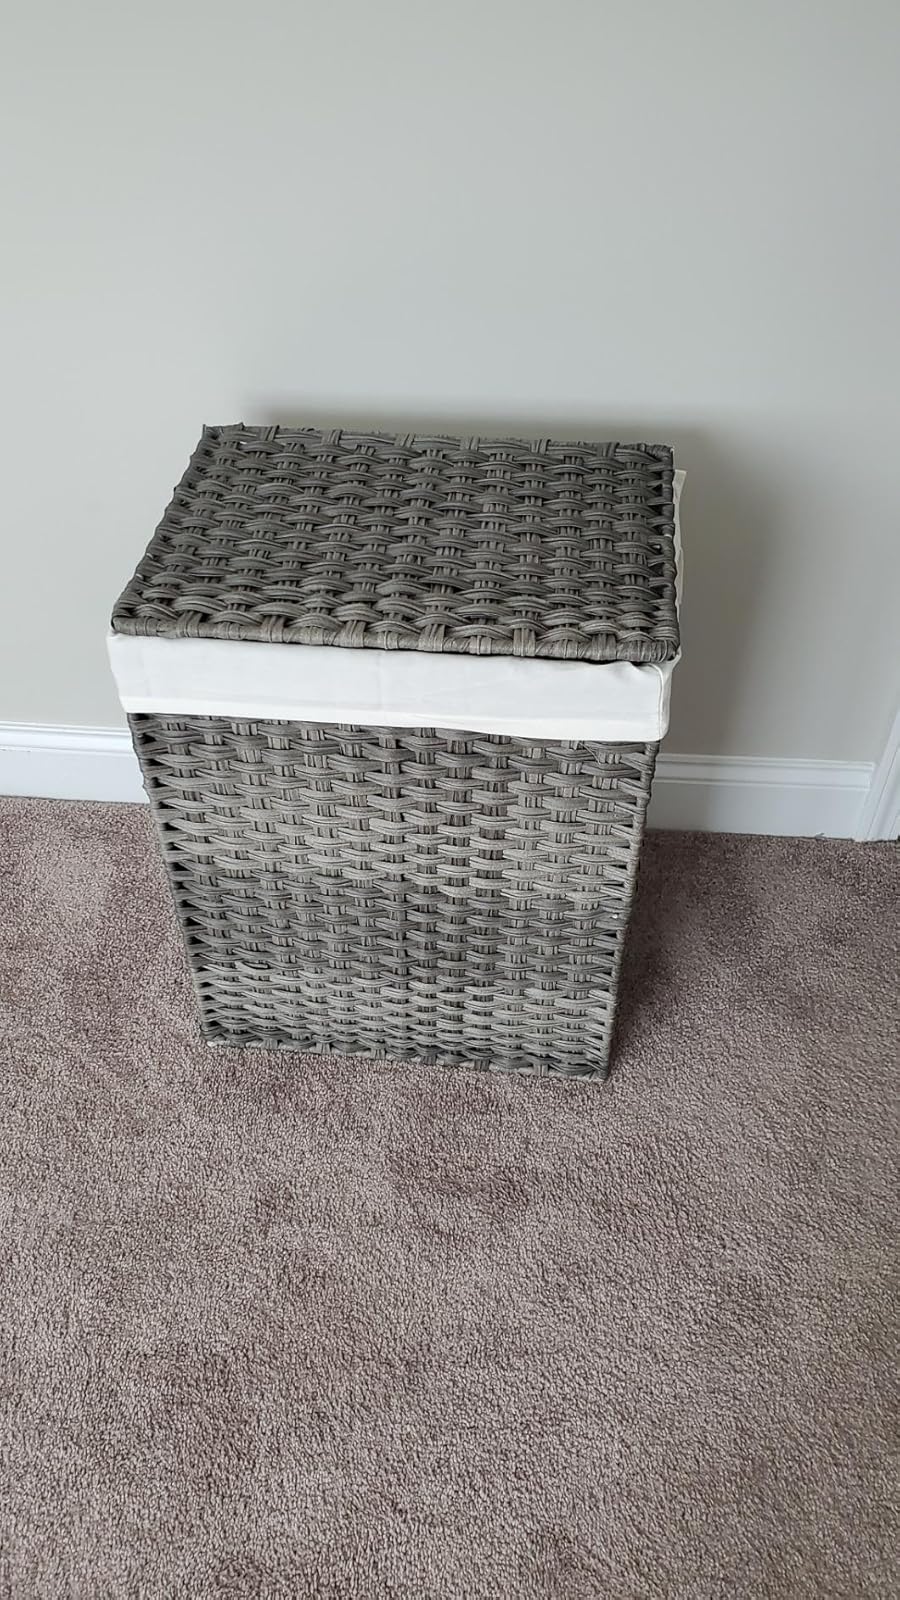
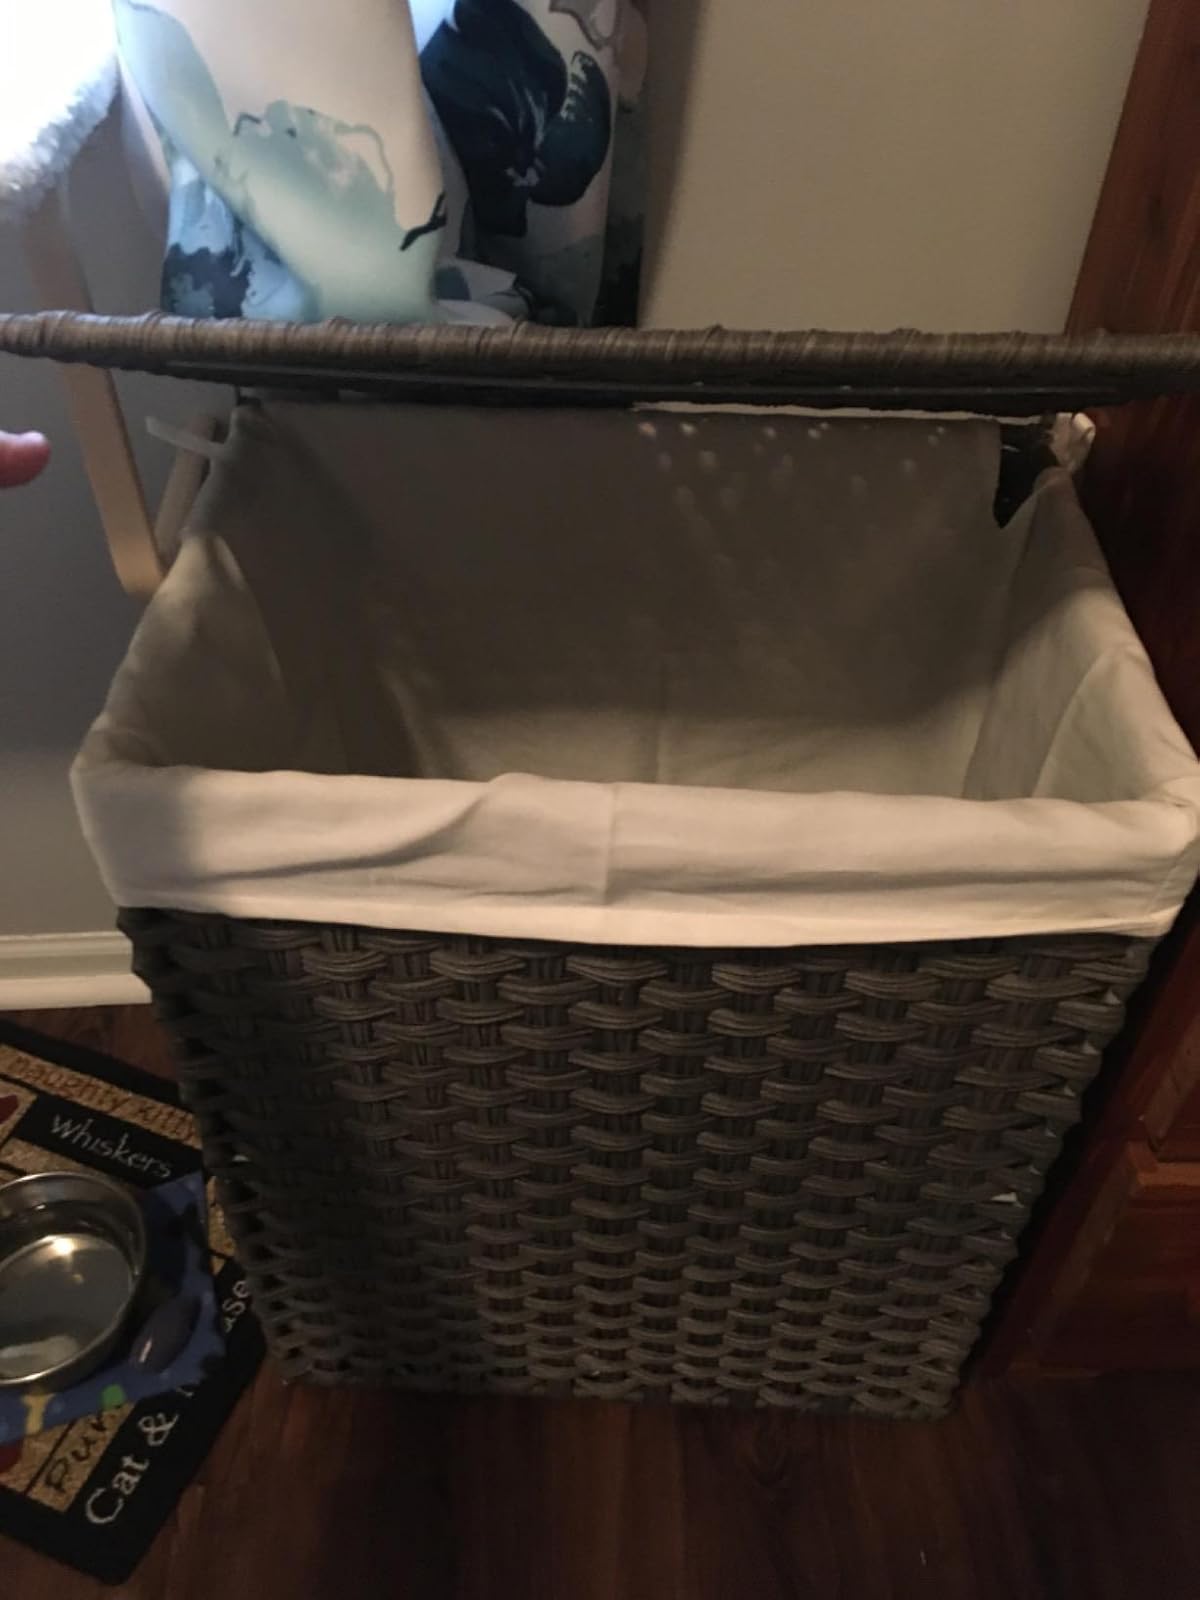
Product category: items_hamper
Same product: yes